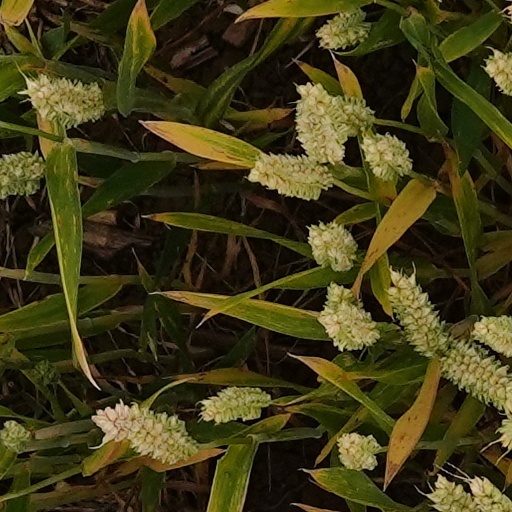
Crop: wheat